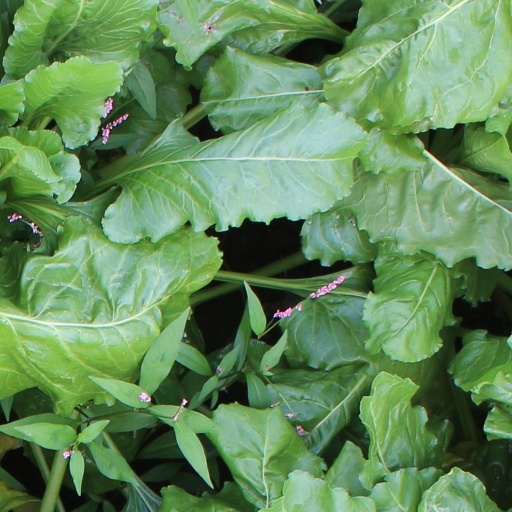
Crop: sugar beet